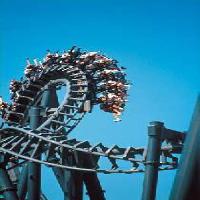
Weather: sun or clear